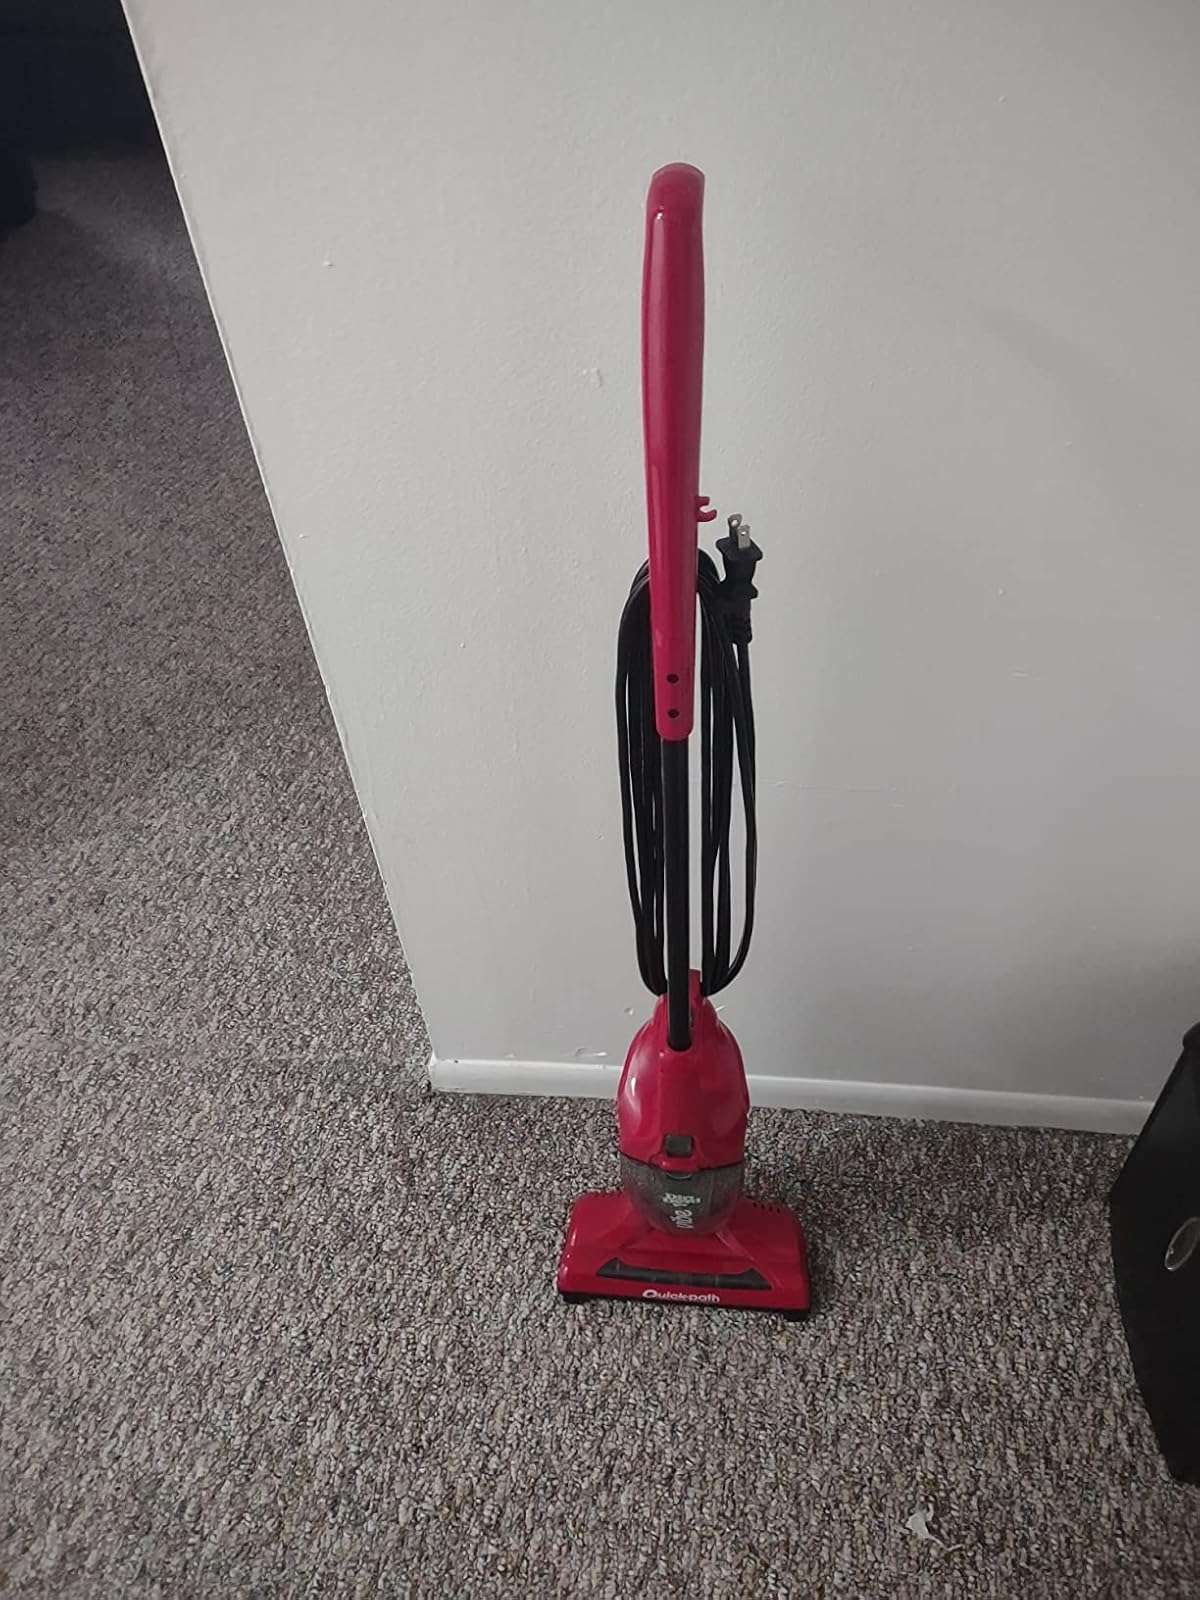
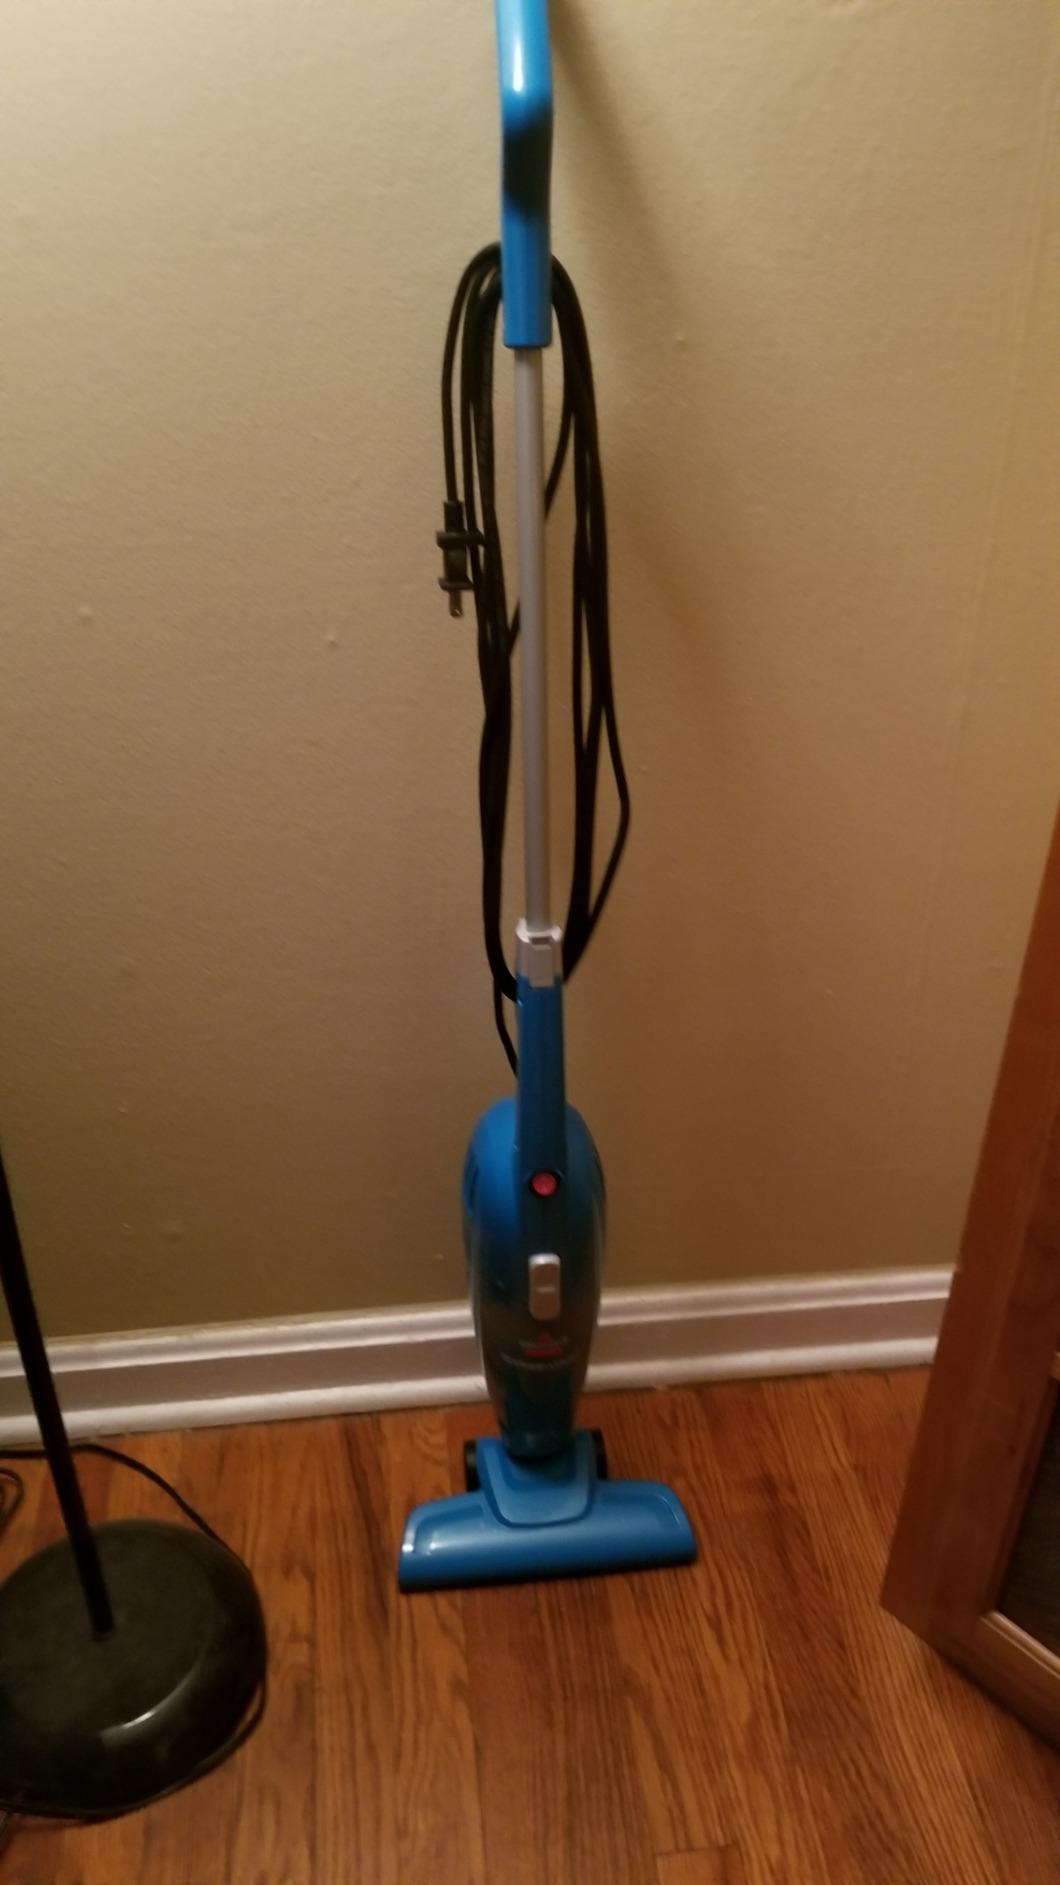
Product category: items_vacuum
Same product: no